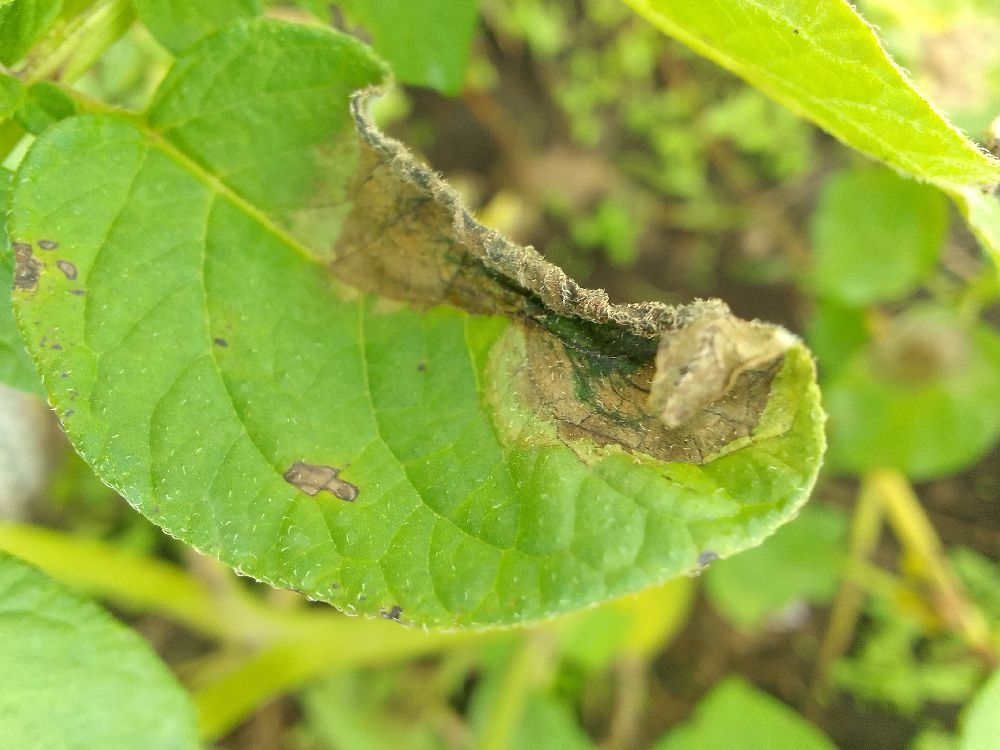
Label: Late blight